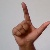
The image shows a hand gesture representing the letter 'L' in Indian Sign Language.